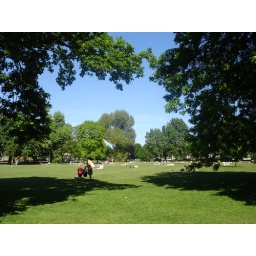
Honestly more white flesh in a park than I've seen for a long time. People were lying on towels in bikinis.